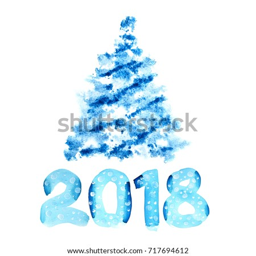
new year blue watercolor christmas tree isolated on the white background